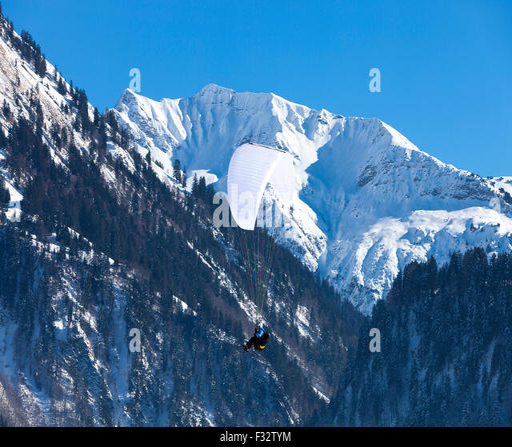
mountain range covered in the snow , winter